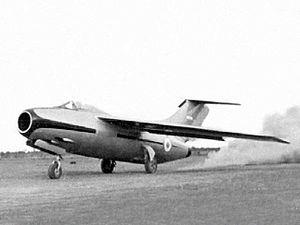
Le Focke-Wulf Ta 183 Huckebein est un prototype de chasseur-intercepteur à réaction allemand développé entre 1942 et 1945. Il n'a jamais volé pendant la Seconde Guerre mondiale mais il a inspiré de nombreux chasseurs de l'après guerre. Le chasseur argentin IAe Pulqui II a ainsi été également conçu par Kurt Tank et constitue l'aboutissement du projet Huckebein.